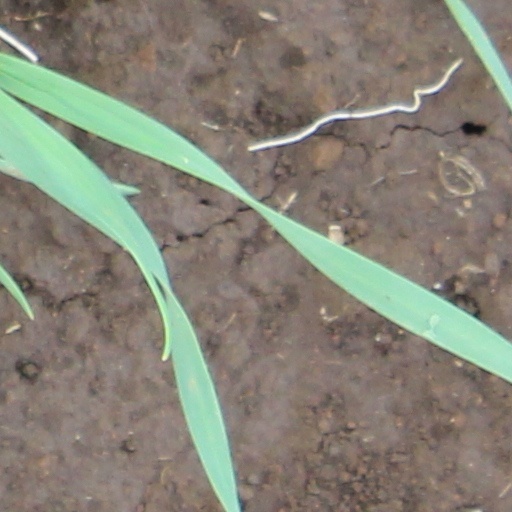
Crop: wheat